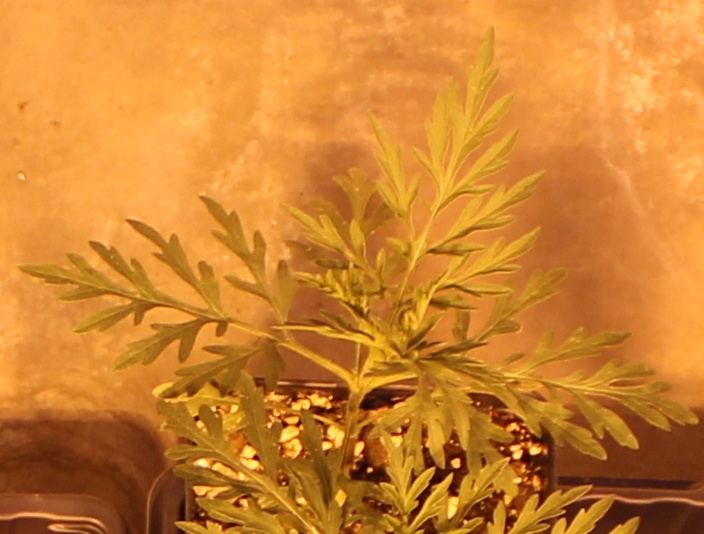
Label: Ragweed